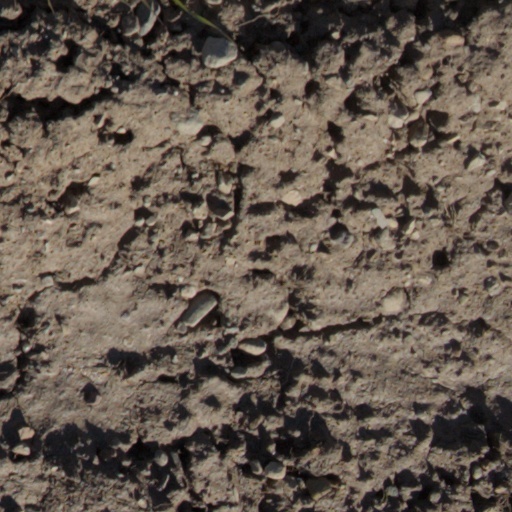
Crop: wheat